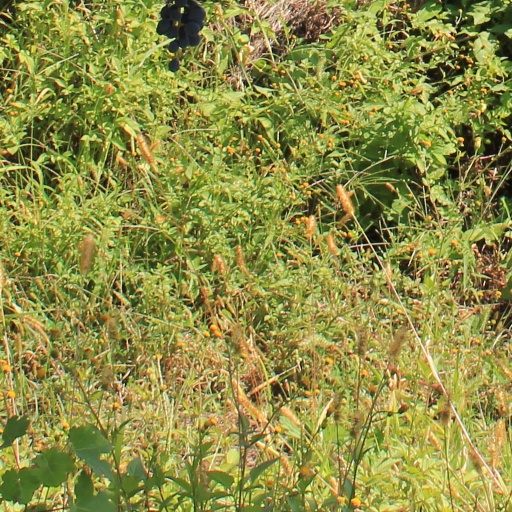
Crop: grape